Nicola Vicentino

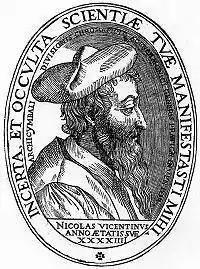
Frontispiece in the Vicentino's treatise on music. Inscriptions: 1 (outer circle) Incerta et occulta scientiae tuae manifestasti mihi; 2 (inner circle) Archicymbali divisionis chromaticique ac enarmonici generis praticae inventor; 3 (under the portrait) Nicolas Vicentinus anno aetatis suae XXXXIIII

Nicola Vicentino (1511 – 1575 or 1576) was an Italian music theorist and composer of the Renaissance. He was one of the most progressive musicians of the age, inventing, among other things, a microtonal keyboard.